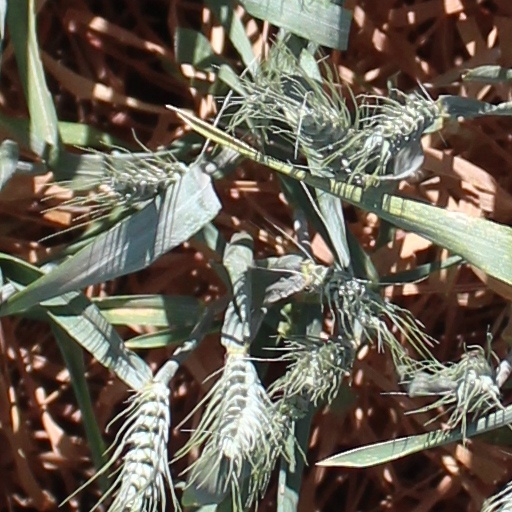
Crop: wheat